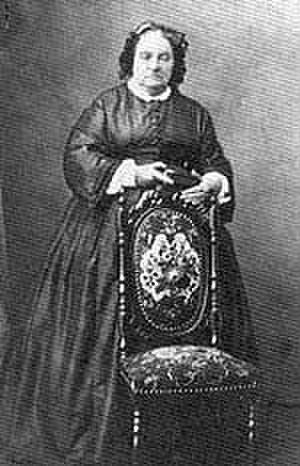
Louise Galathée Cougouilhe (1802-1876), mère de Arthur Eugène Picard
Arthur Eugène Picard dit Arthur Eugène Picard d'Ambésys, avocat et homme politique, il est député des Basses-Alpes. Il est le frère cadet d'Ernest Picard.